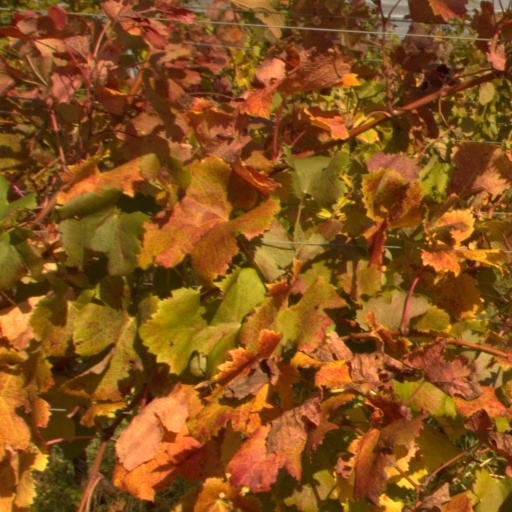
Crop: grape